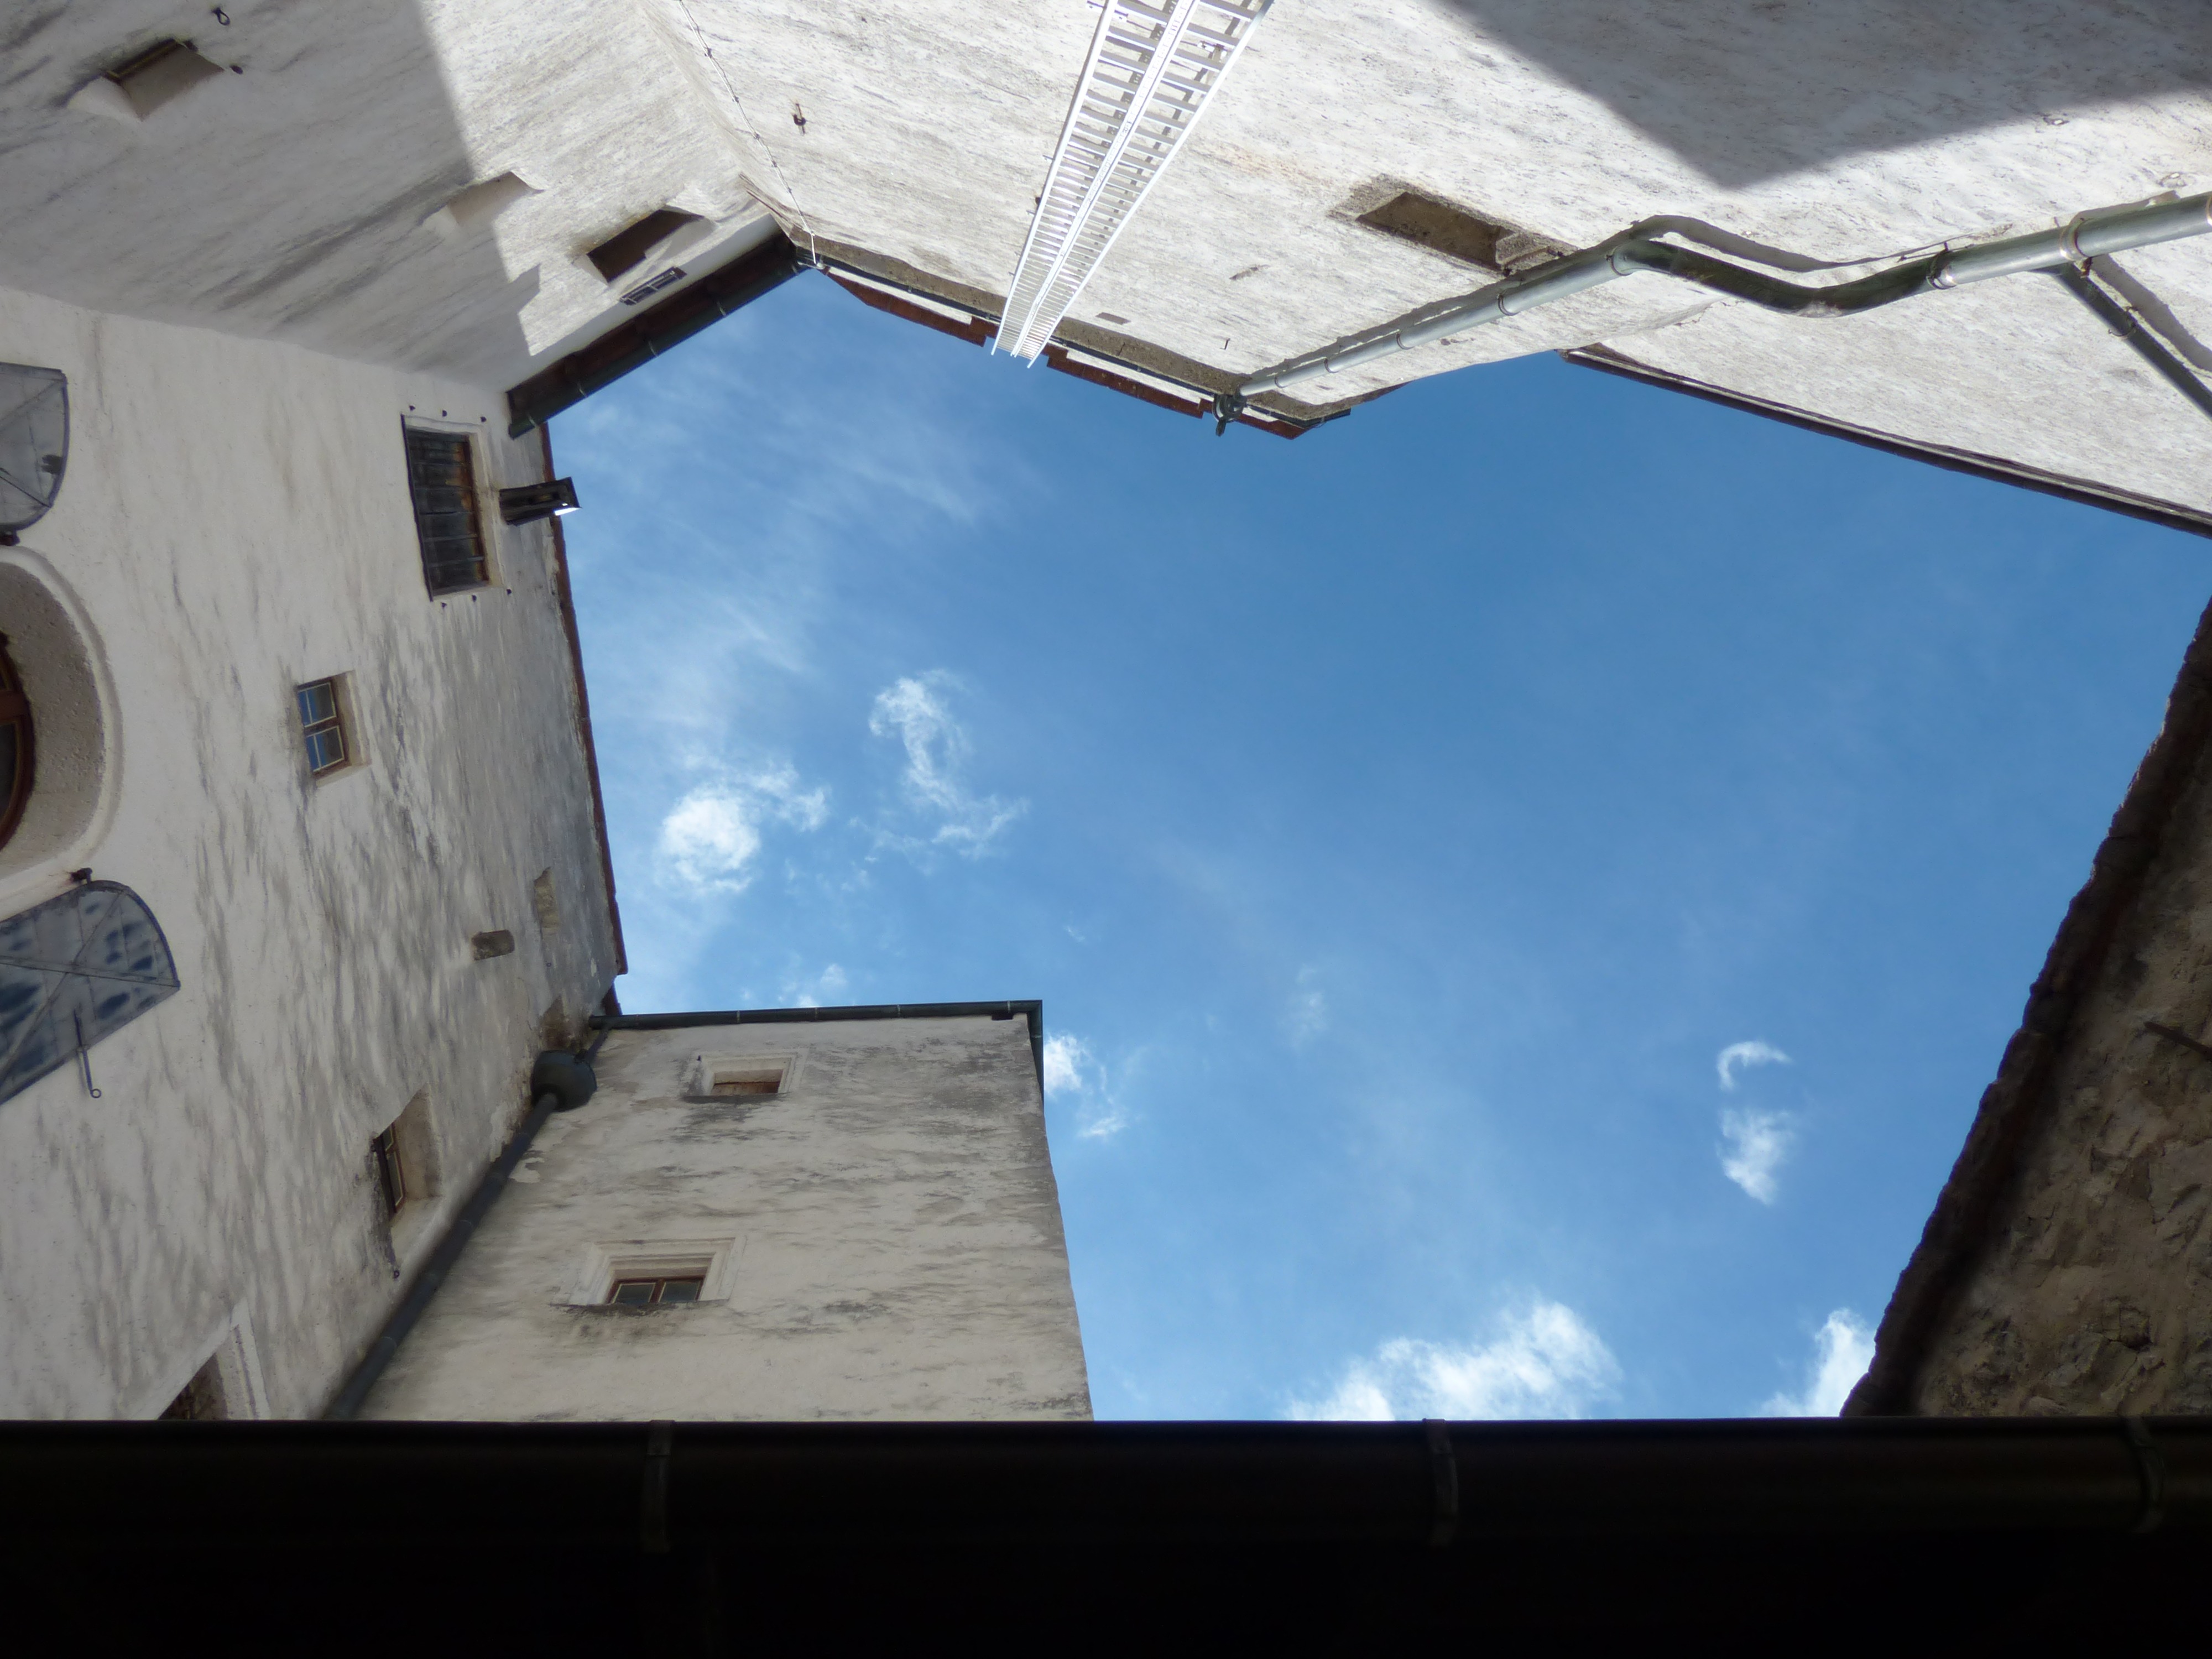
architecture, sky, house, window, view, roof, wall, high, castle, landmark, blue, austria, fortress, courtyard, top, salzburg, hohensalzburg fortress